Jennifer Oeser

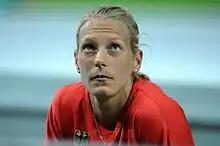
Oeser at the 2009 Berlin World Championships

Jennifer Oeser (born 29 November 1983 in Brunsbüttel, Schleswig-Holstein) is a retired German heptathlete.